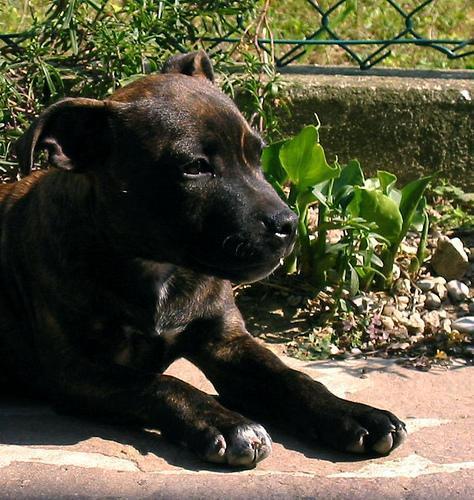
staffordshire bull terrier